History of IBM magnetic disk drives

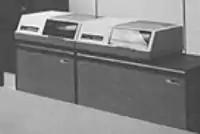
IBM 1311 Disk Drives – Model 2 (slave) & Model 3 (master)

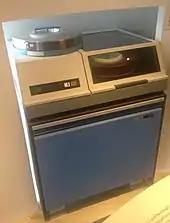
IBM 1311 disk drive with IBM 1316 removable disk pack at the Computer History Museum

The IBM 1311 Disk Storage Drive was announced on October 11, 1962, and was designed for use with several medium-scale business and scientific computers. The 1311 is about the size and shape of a top-loading washing machine and stores 2 million characters (12,000,000 bits) (or, in so-called "Load Mode" on an IBM 1401, a sector can hold 90 7-bit characters, or 12,600,000 bits total ) on a removable IBM 1316 disk pack. Seven models of the 1311 were introduced during the 1960s. They were withdrawn during the early 1970s.